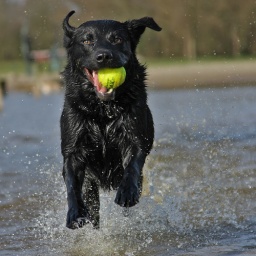
Nera had mazzel, door een defecte bus een klein clubje in de Polo. Konden we naar de plas.